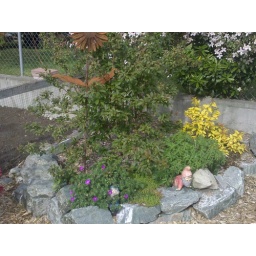
one of our first flower bed when we moved in